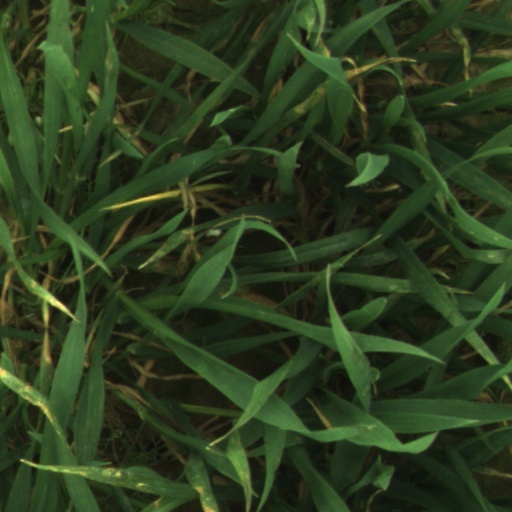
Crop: wheat